Mr. ZIP

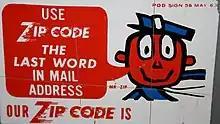
Mr. ZIP on a 1963 sign.

Mr. ZIP was based on an original design by Howard Wilcox, son of a letter carrier and a member of the Cunningham and Walsh advertising agency, for use by a New York bank in a bank-by-mail campaign. Wilcox's design was a child-like sketch of a postman delivering a letter. The figure was used only a few times, then filed away. Later, AT&T acquired the design and made it available to the Post Office Department at no cost. ... Miami-based Post Office Department artist Joe Lawrence retained the face but sharpened the limbs and torso and added a mail bag. The new figure, who Lawrence had dubbed Mr. ZIP, was unveiled at a convention of postmasters in October 1962.